União dos Escoteiros do Brasil

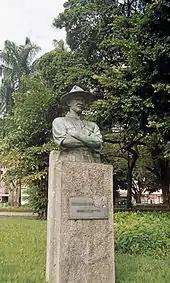
A statue of Baden-Powell in Rio de Janeiro honors the founder of Scouting

The Scout slogan is "Estar sempre alerta para servir o melhor possível".